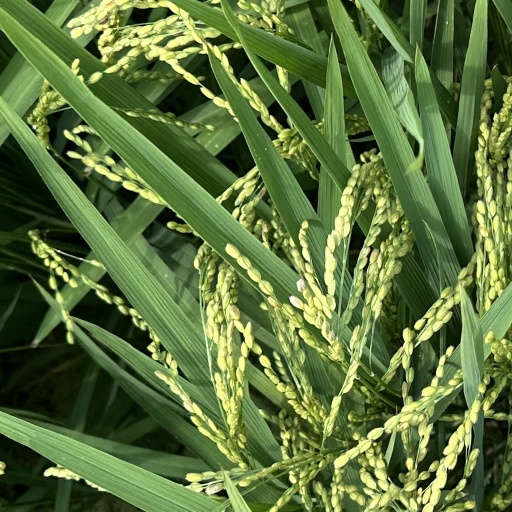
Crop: rice